Wight

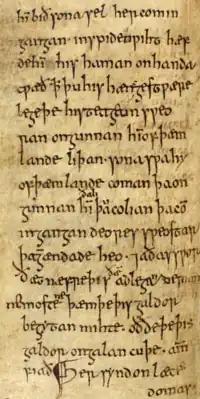
Page recording a charm against a dwarf, from the Lacnunga collection, in which the dwarf is referred to as a .

A wight is a being or thing. This general meaning is shared by cognate terms in Germanic languages, however the usage of the term varies greatly over time and between regions. In Old English, it could refer to anything in existence, with more specific usages arising in Middle English, perhaps due to the term of similar meaning in Anglo-Norman, . The term is widely used in modern fantasy, often to mean specifically a being which is undead.